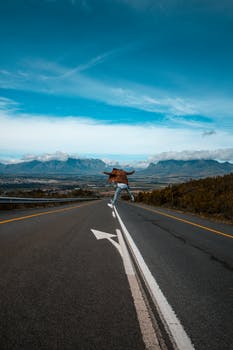
Label: No Watermark